Transmembrane protein 89

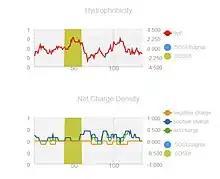
Human TMEM89 SOSUI Hydrophobicity and Net Charge Density Graph

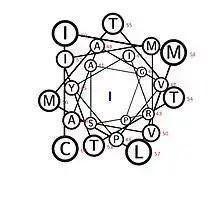
SOSUI Human TMEM89 Wheel Plot

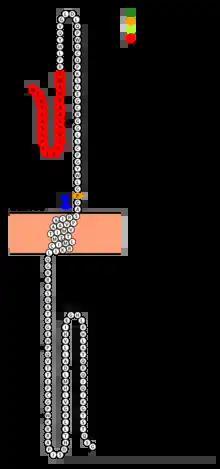
Protter Human TMEM89 Snake Plot

The TMEM89 protein is only made up of α-helices and strands. The α-helices are distributed all throughout the protein in all three domains.